Third World Books and Crafts

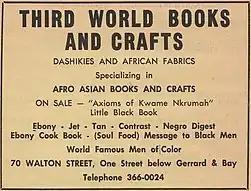

The store was founded in November 1968 by Leonard and Gwendolyn Johnston. It was originally located at 70 Walton Street before moving to 689 Bay Street, 748 Bay Street, and its final location in the 1980s. Third World Books was open for three decades, closing after Leonard's death in 1998.